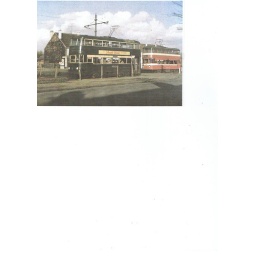
Car 260 is in the penultimate royal blue ( circa 1947 ) livery and 261 is in lined red .